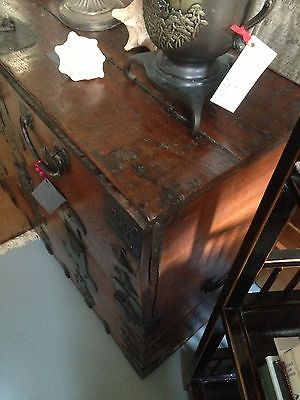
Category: cabinet